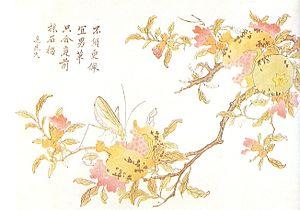
La dynastie Ming est une lignée d'empereurs qui a régné sur la Chine de 1368 à 1644. La dynastie Ming fut la dernière dynastie chinoise dominée par les Han. Elle parvint au pouvoir après l'effondrement de la dynastie Yuan dominée par les Mongols, et dura jusqu'à la prise de sa capitale Pékin en 1644 lors de la rébellion menée par Li Zicheng, qui fut rapidement supplanté par la dynastie Qing mandchoue. Des régimes loyaux au trône Ming existèrent jusqu'en 1662, année de leur soumission définitive aux Qing.